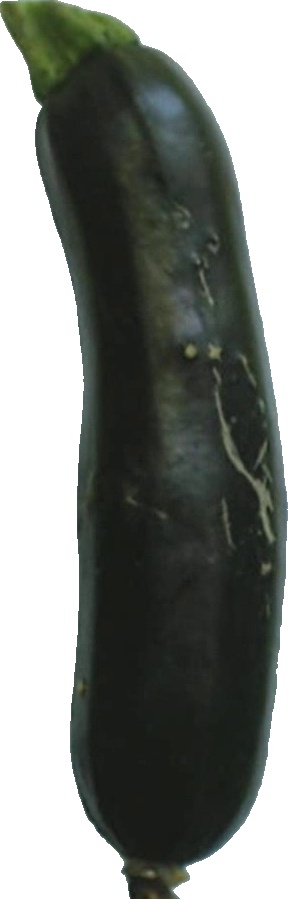
Label: zucchini_dark_1